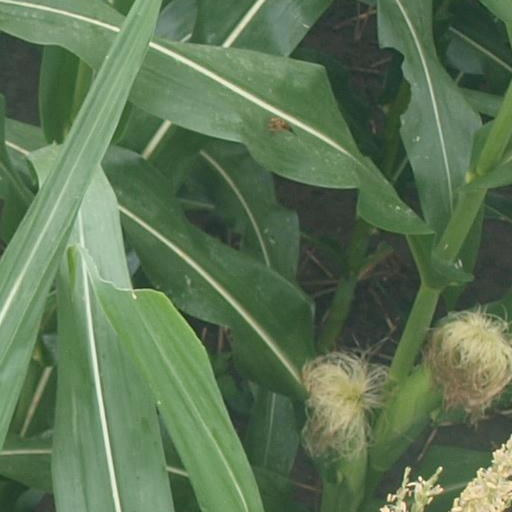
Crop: maize; corn